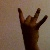
The image shows a hand gesture representing the number 8 in Indian Sign Language.